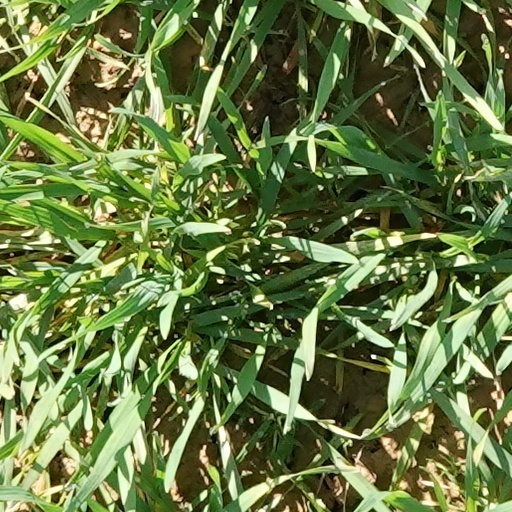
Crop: wheat